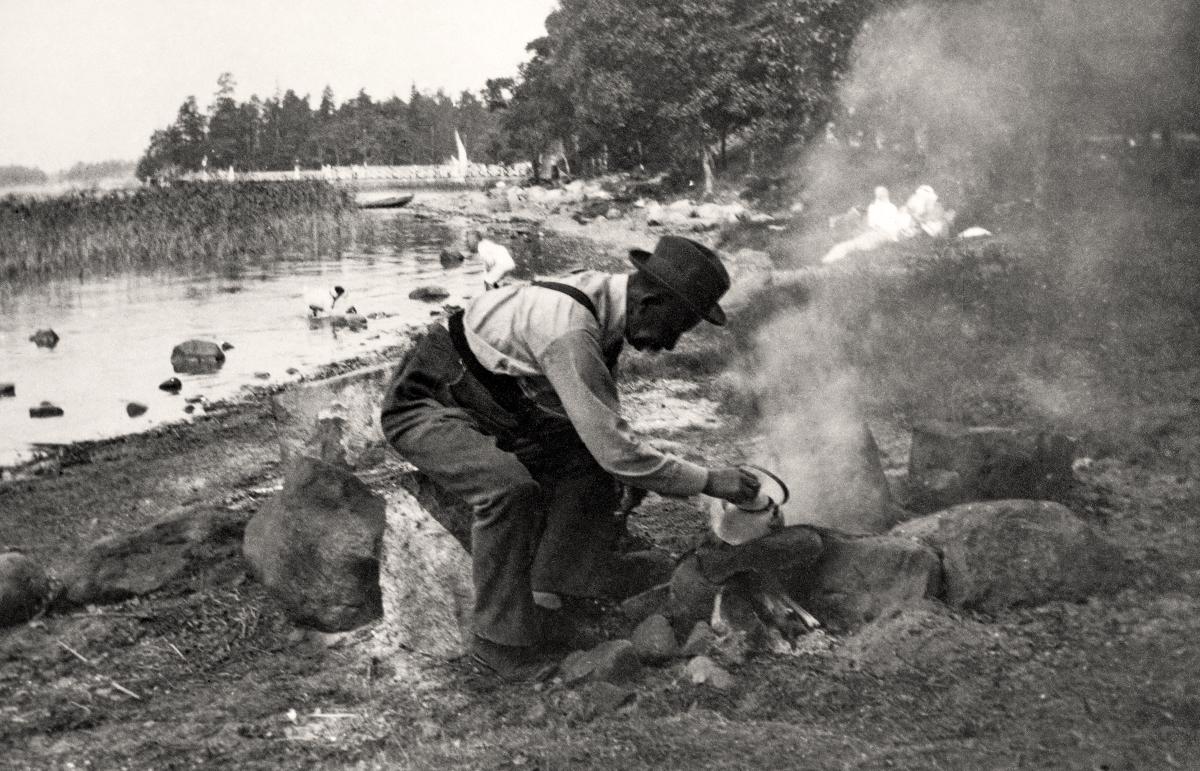
Kesäretki
Summer camping
sisällön kuvaus: Kesänviettoa Helsingissä 1917. Mies keittää kahvia nuotiolla helsinkiläisen saaren rannassa. content description: Summer activities in Helsinki 1917. A man is cooking coffee over open fire on an island outside Helsinki.
Vuosi: 1917
Paikka: Suomi; Suomi, Uusimaa, Helsinki
Aiheet: retkeily; miehet; kahvi; nuotiot; rannat; hiking and backpacking; men; coffee; campfires; shores; leisure; camping; summer; beach; seaside; open fire; man; naturutfärd; män; kaffe; lägereldar; stränder